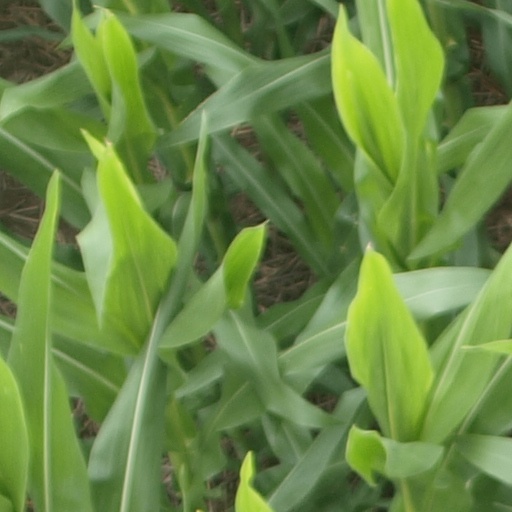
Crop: maize; corn